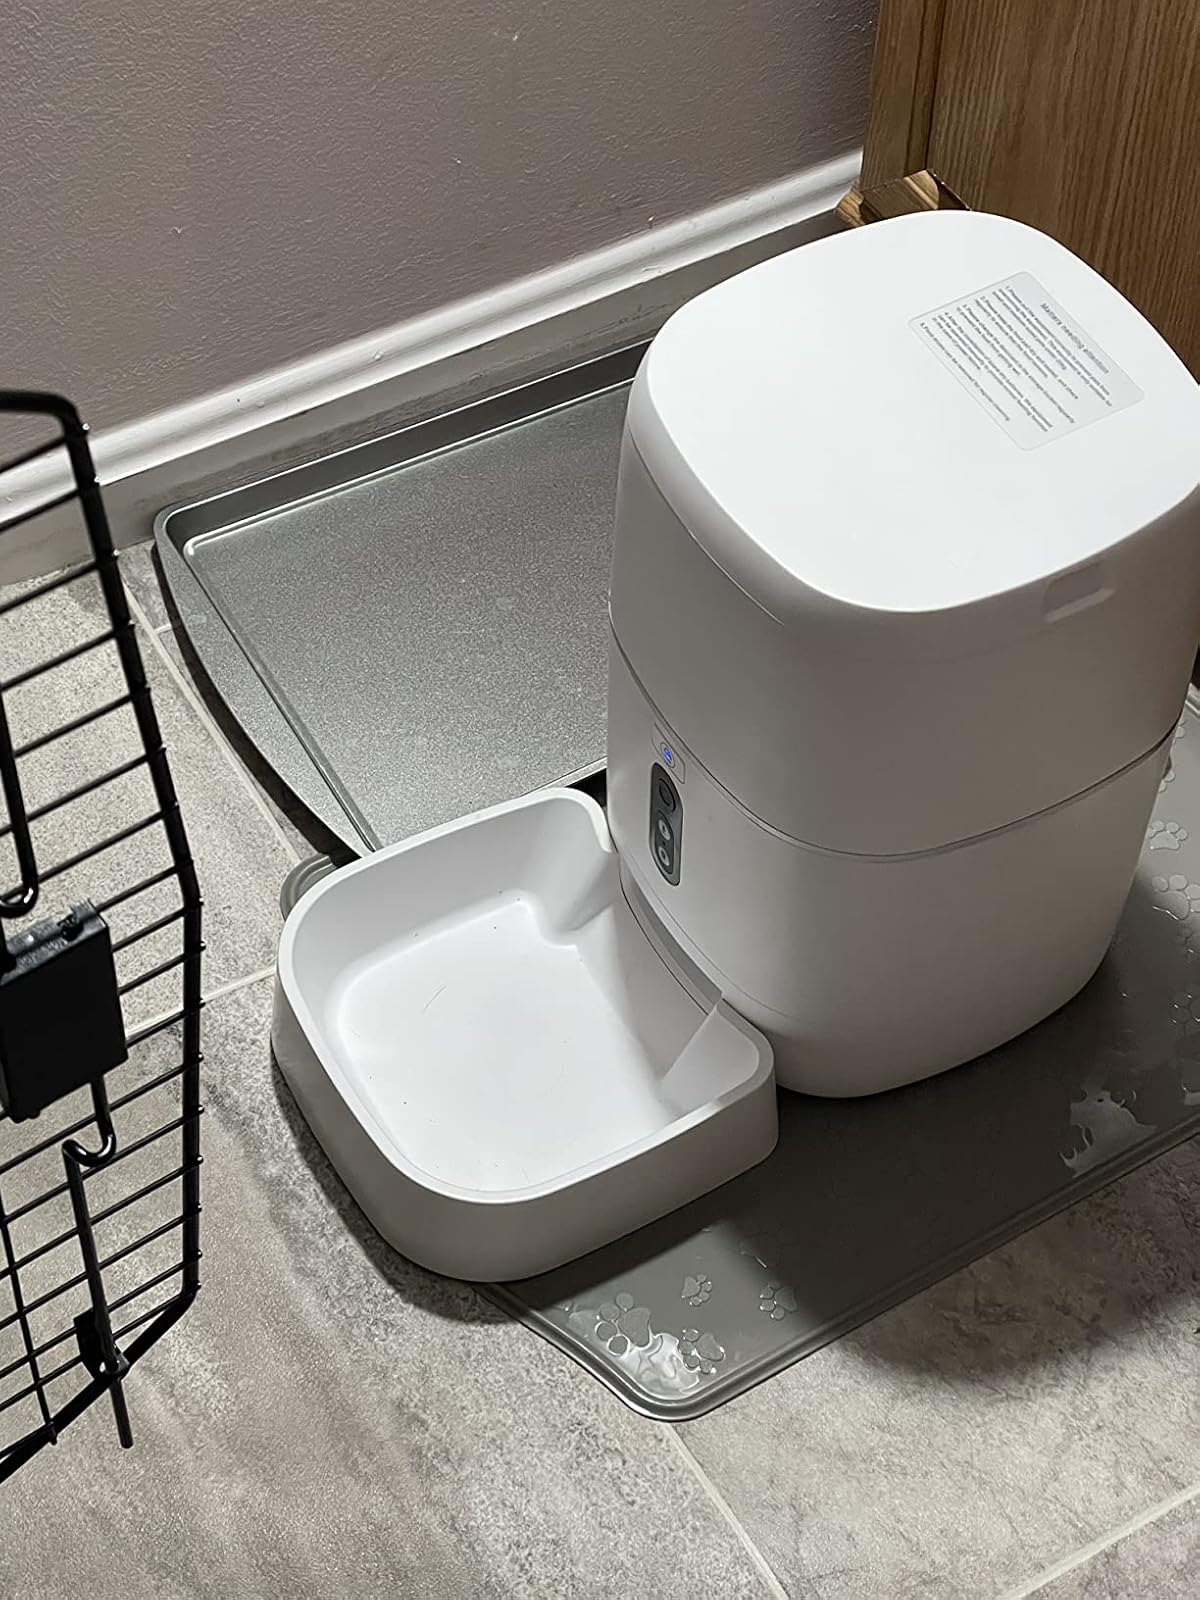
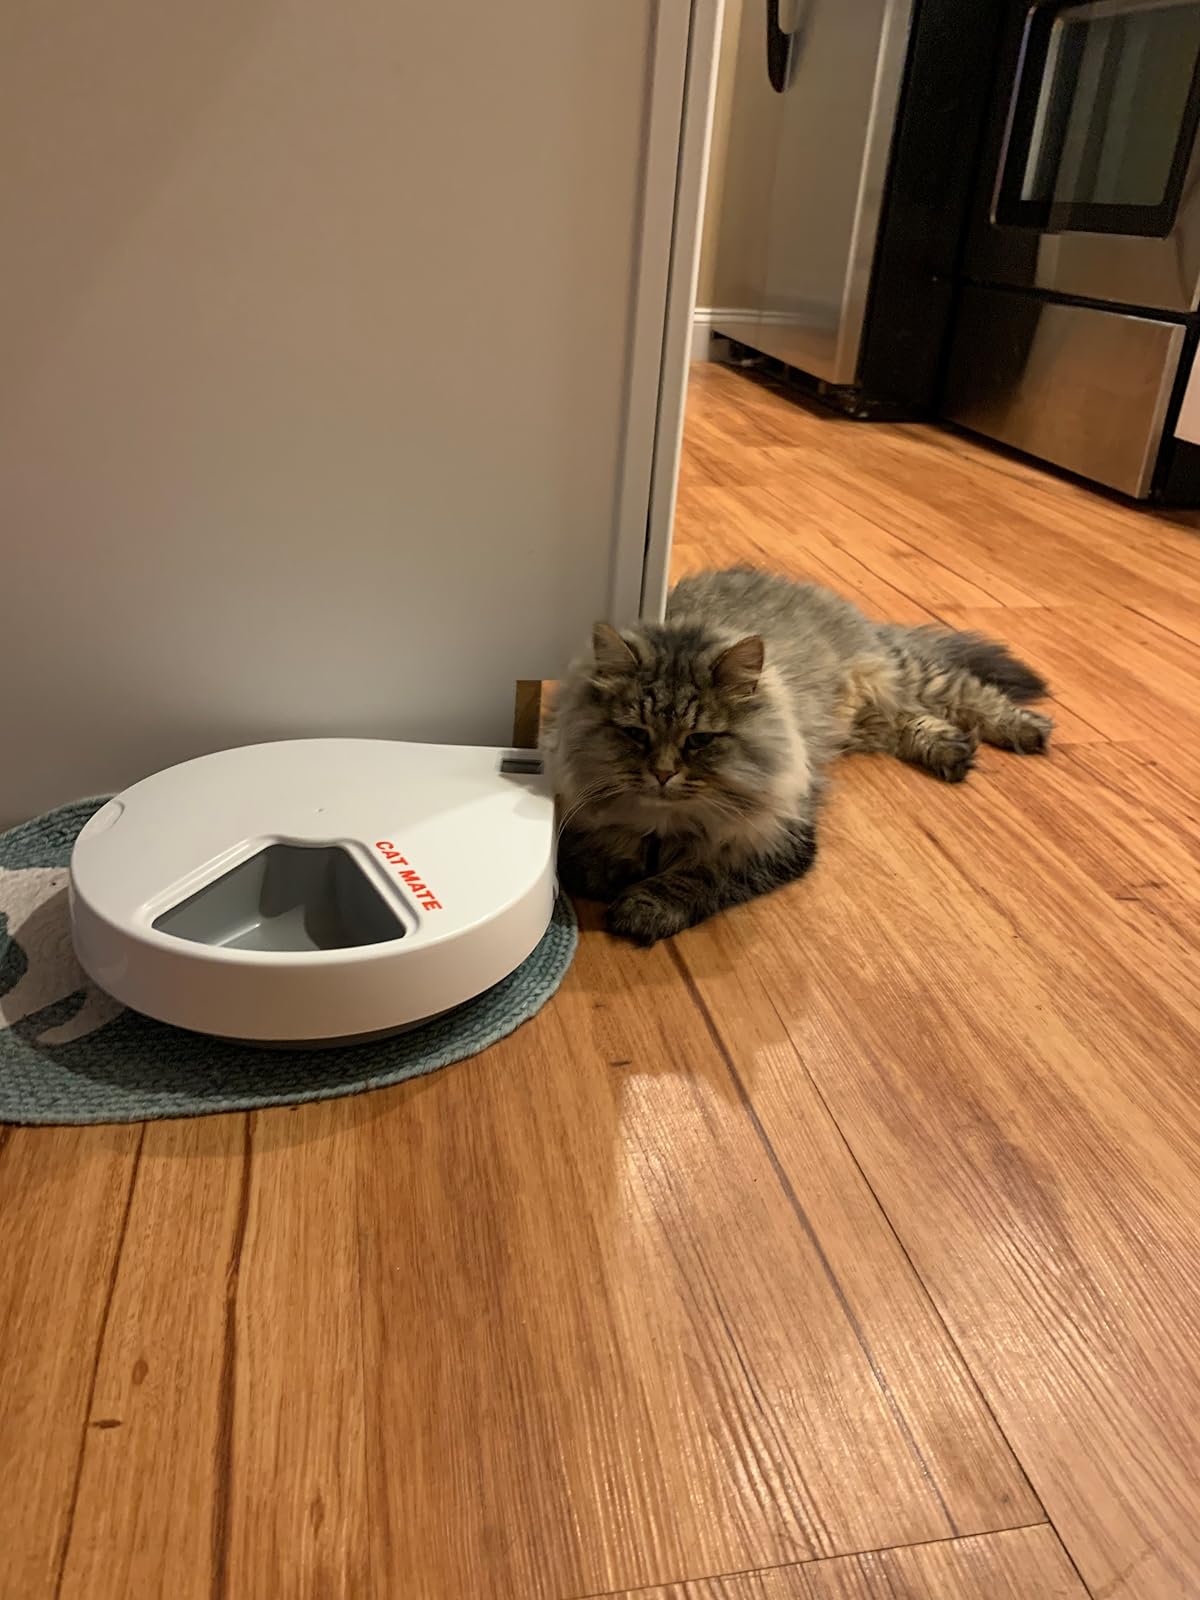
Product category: items_feeder
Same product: no